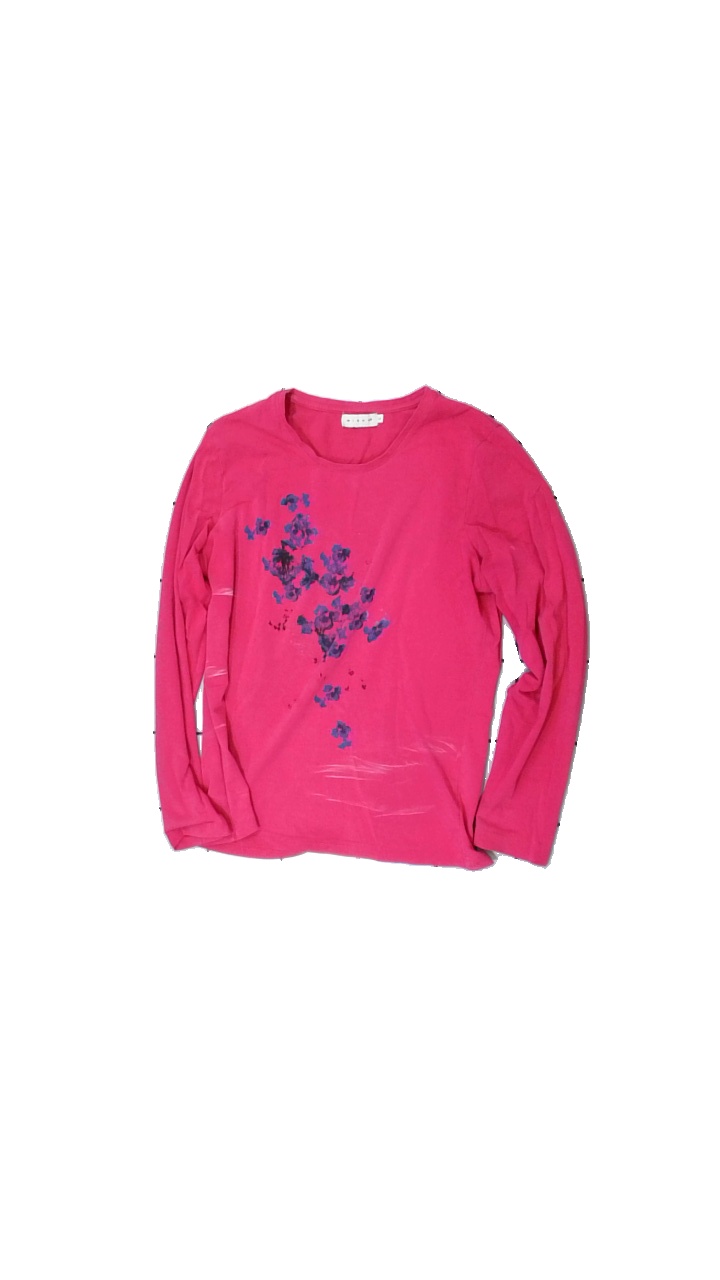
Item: Sweater (Ladies)
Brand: Micha
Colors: Purple
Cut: Regular, C-collar
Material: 100% cotton
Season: All
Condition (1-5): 3
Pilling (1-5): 4
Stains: Major
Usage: Export
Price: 50-100